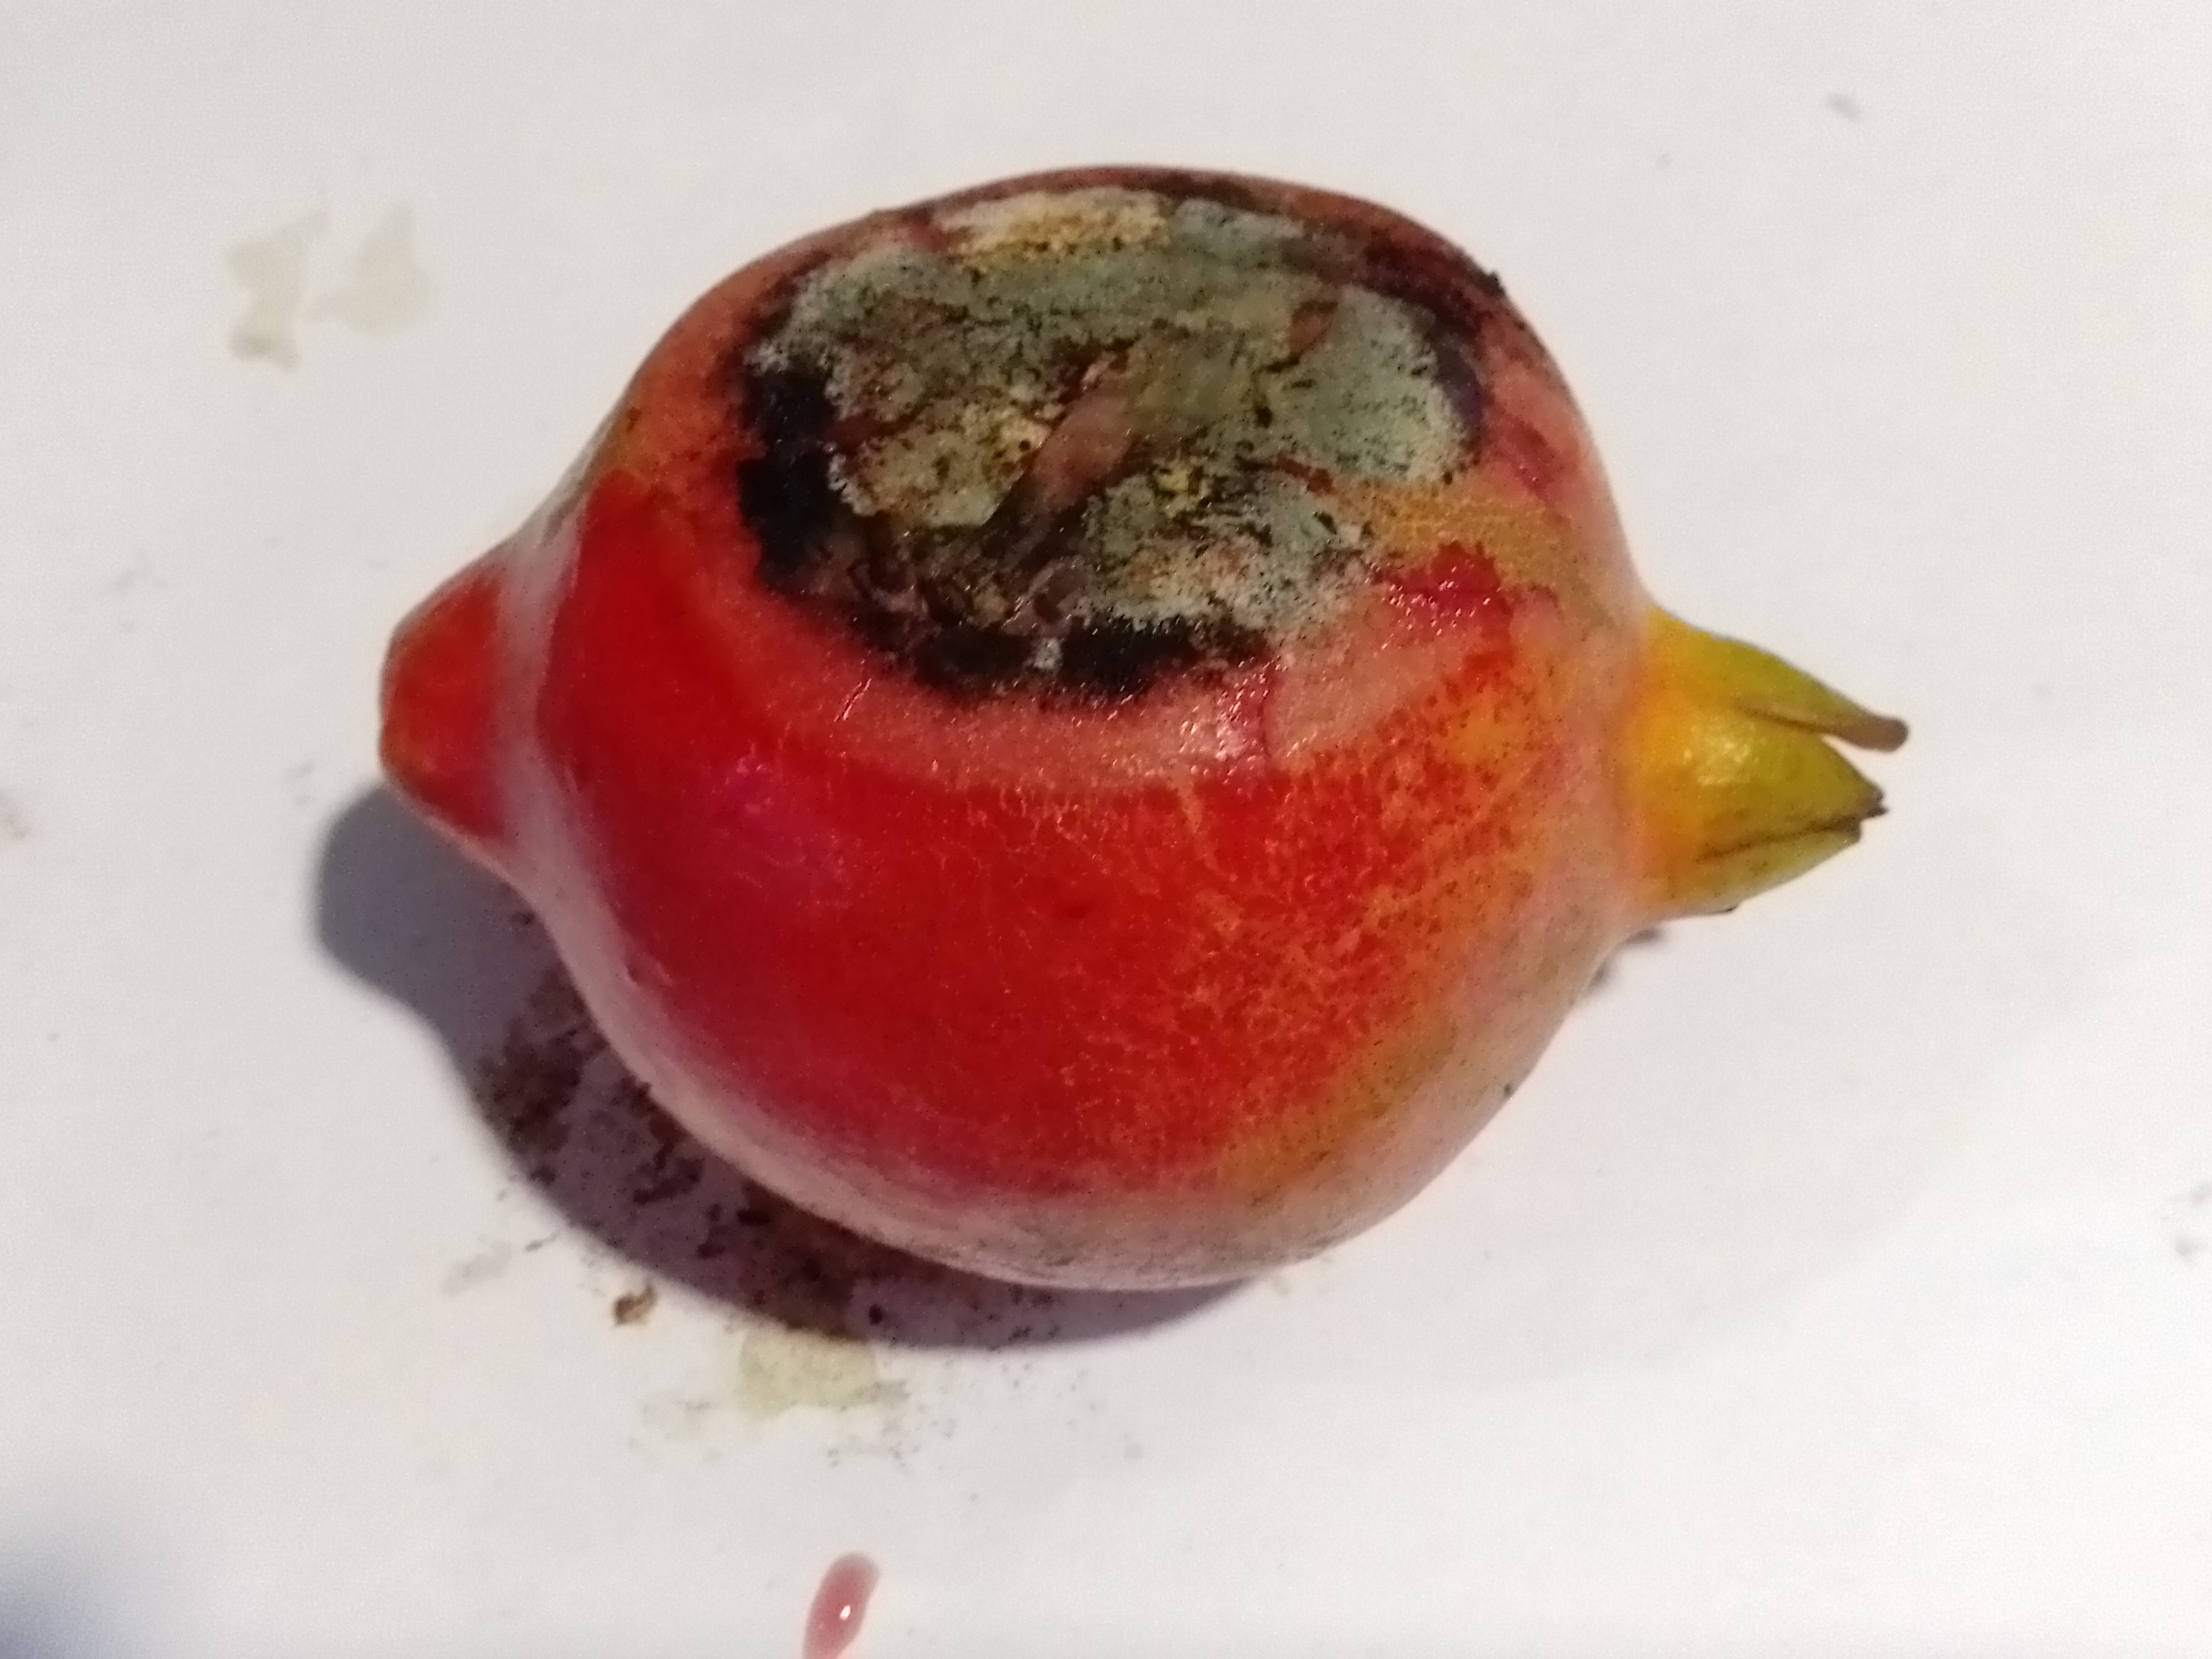
Fruit: pomegranate
Condition: rotten